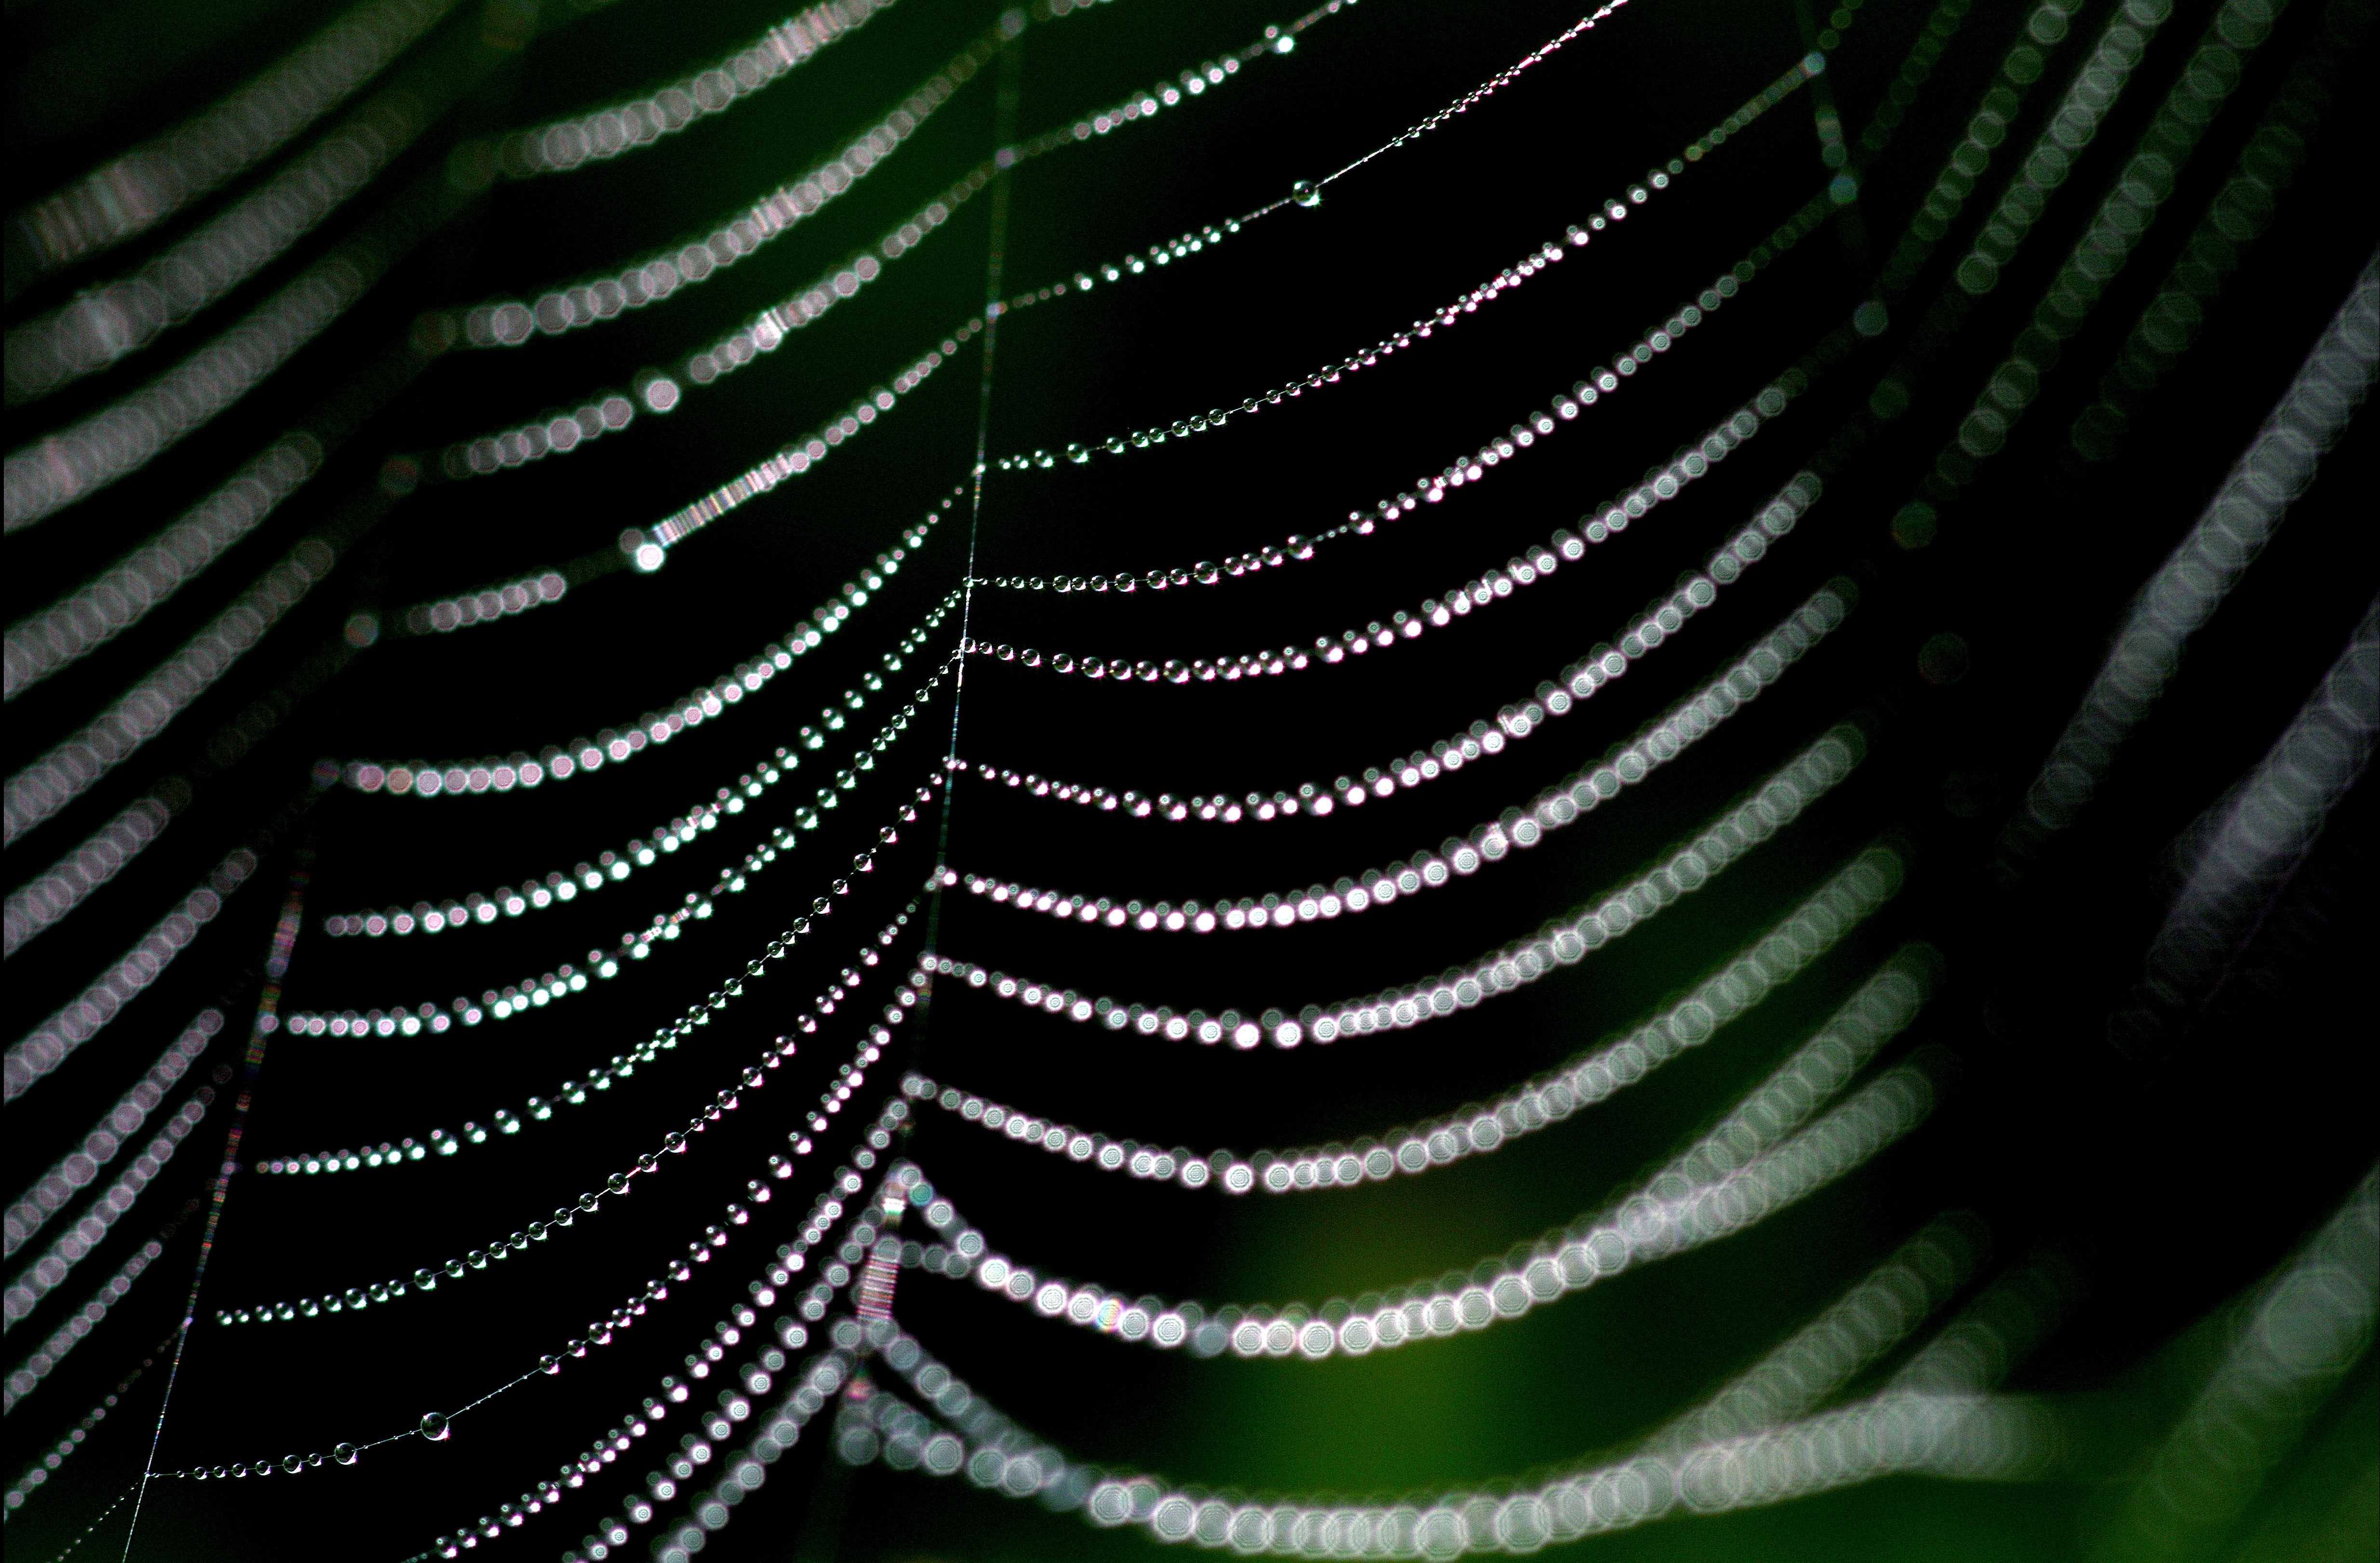
water, nature, drop, dew, morning, leaf, flower, raindrop, wet, spiderweb, web, line, green, macro, natural, waterdrop, condensation, bead, fauna, material, invertebrate, spider web, cobweb, thread, close up, spider, dewdrop, net, moisture, macro photography, plant stem